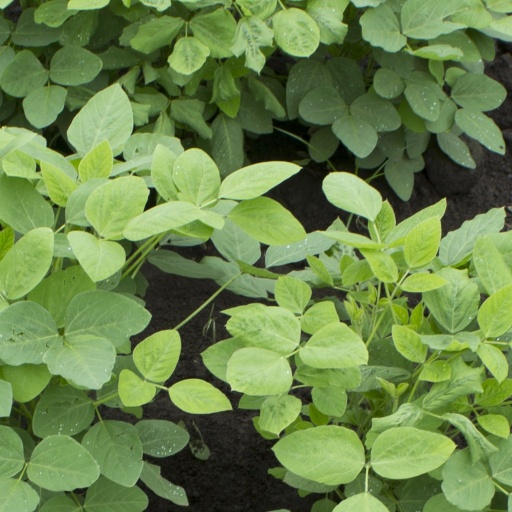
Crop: soybean